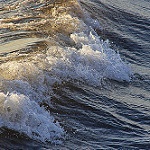
Label: sea